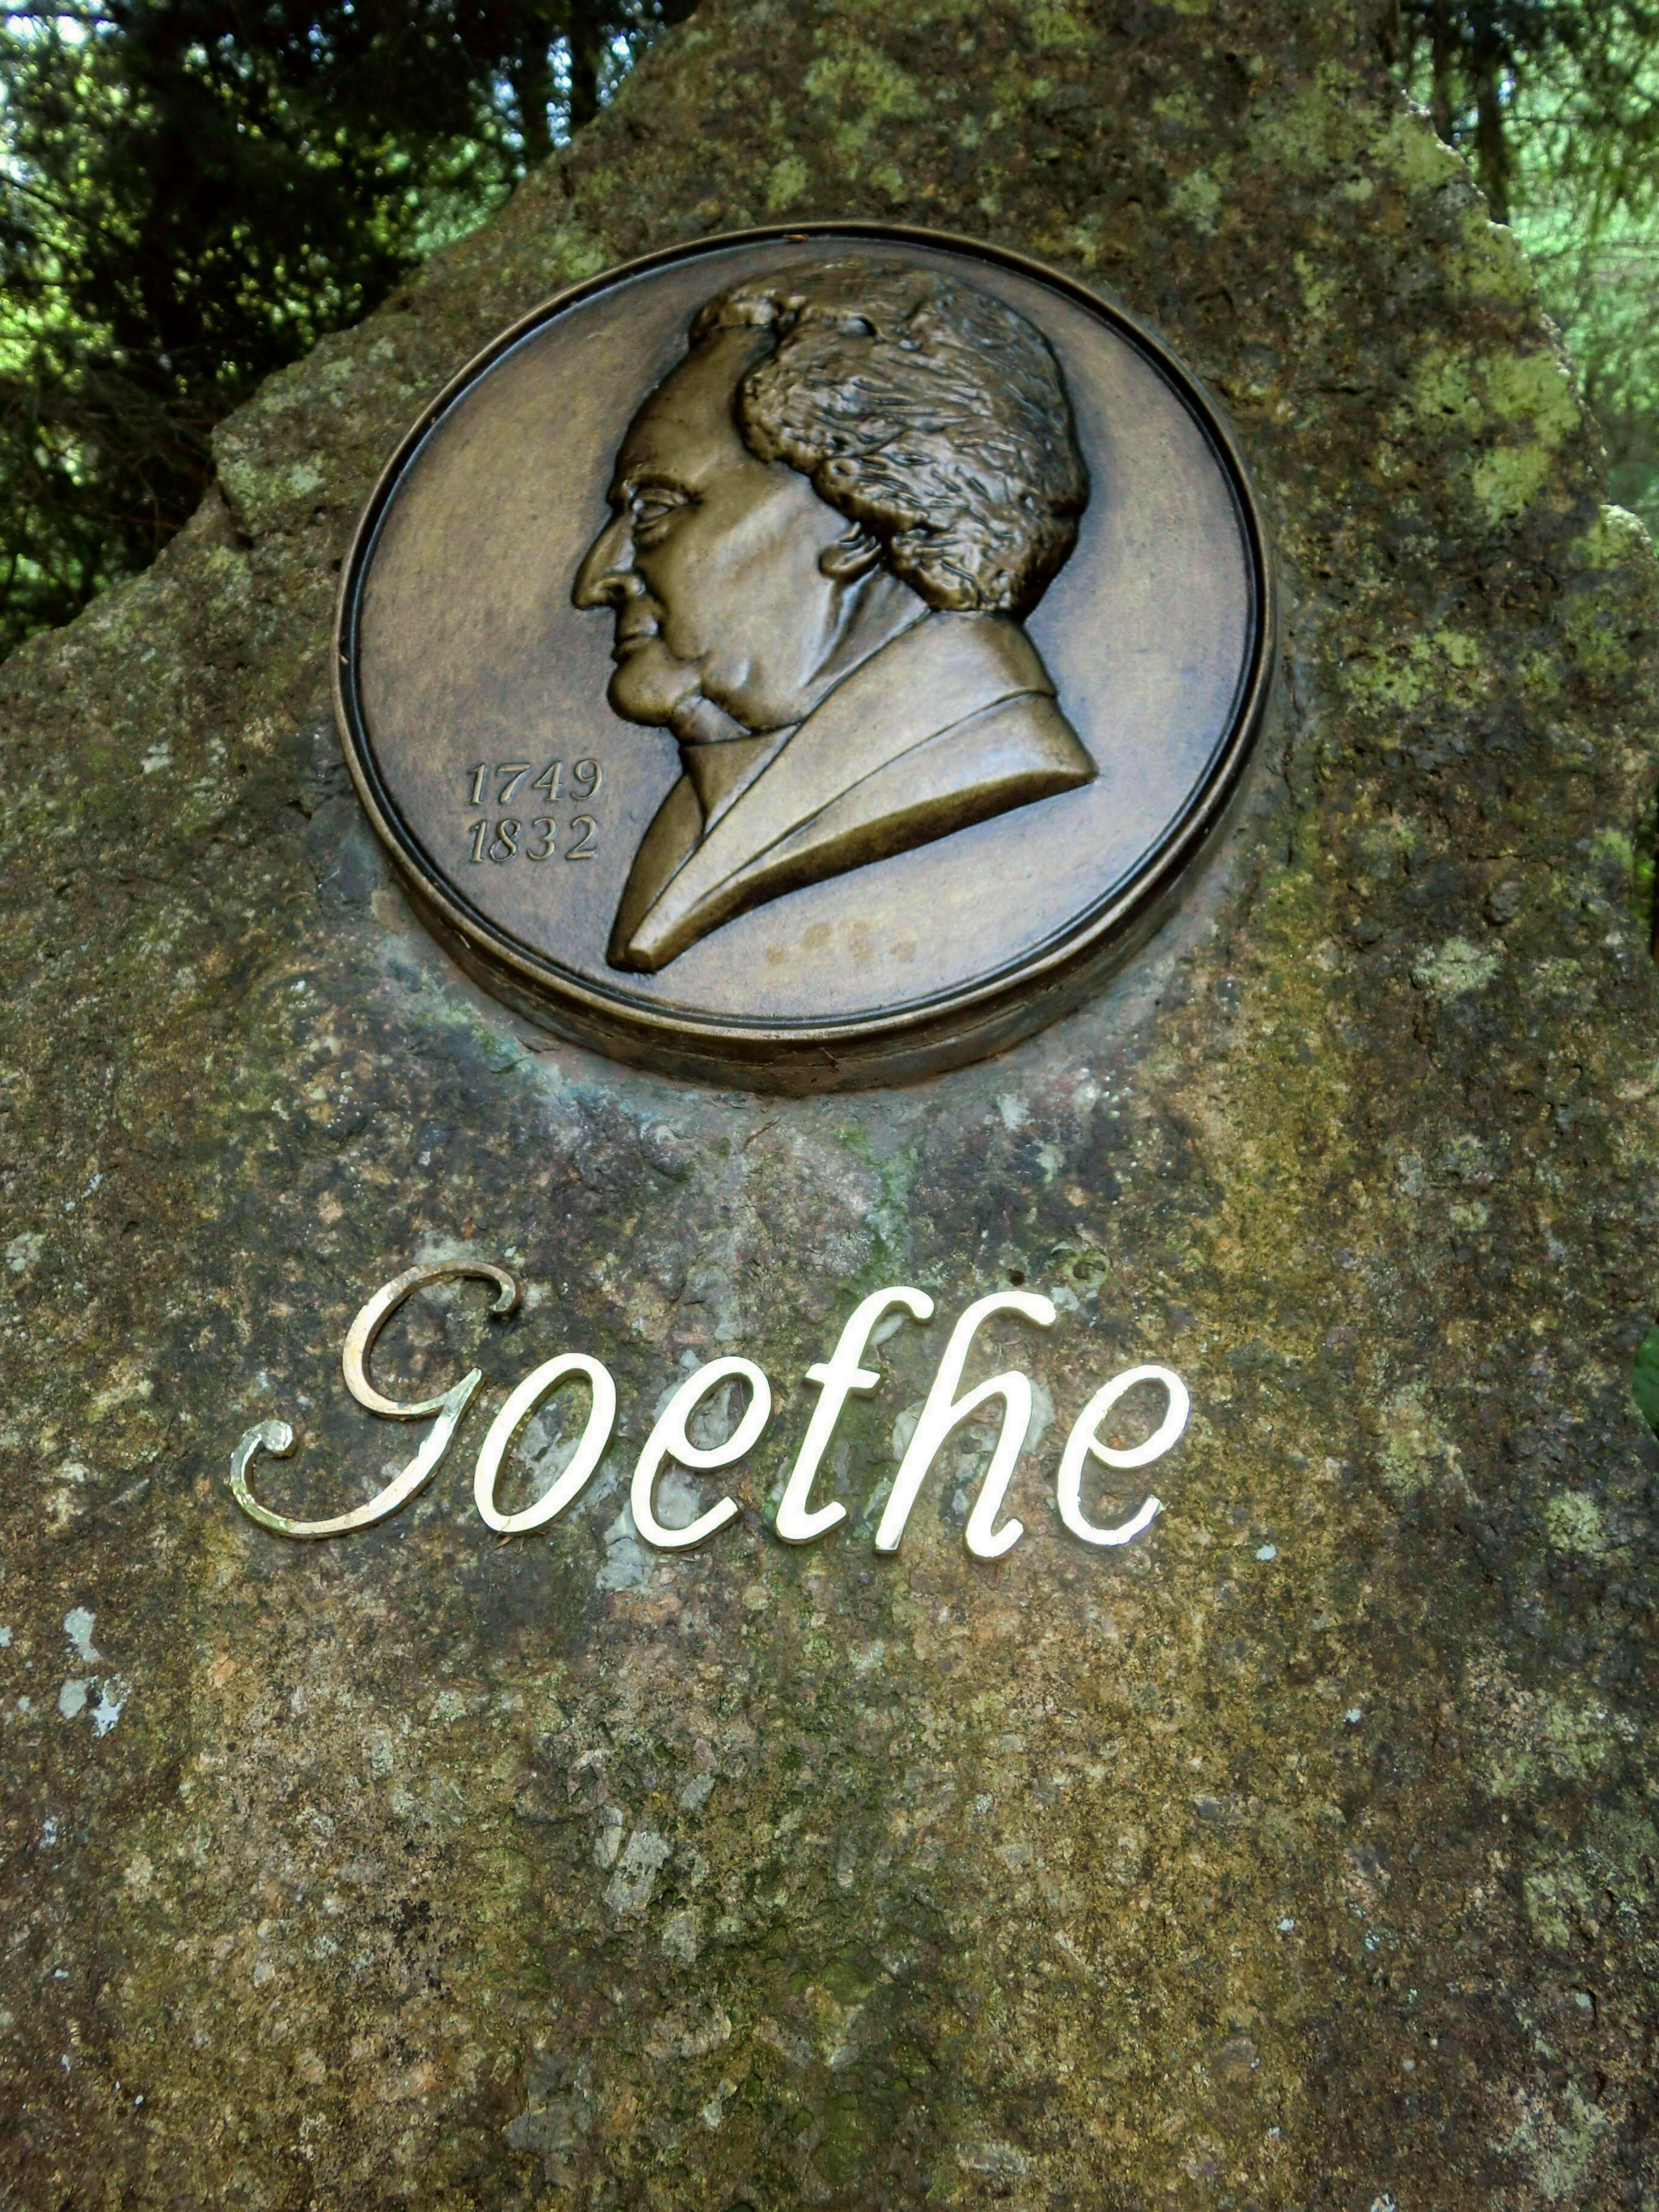
portrait, grave, sculpture, memorial, art, headstone, famous, detail, relief, saxony, poet, goethe, name, altenberg